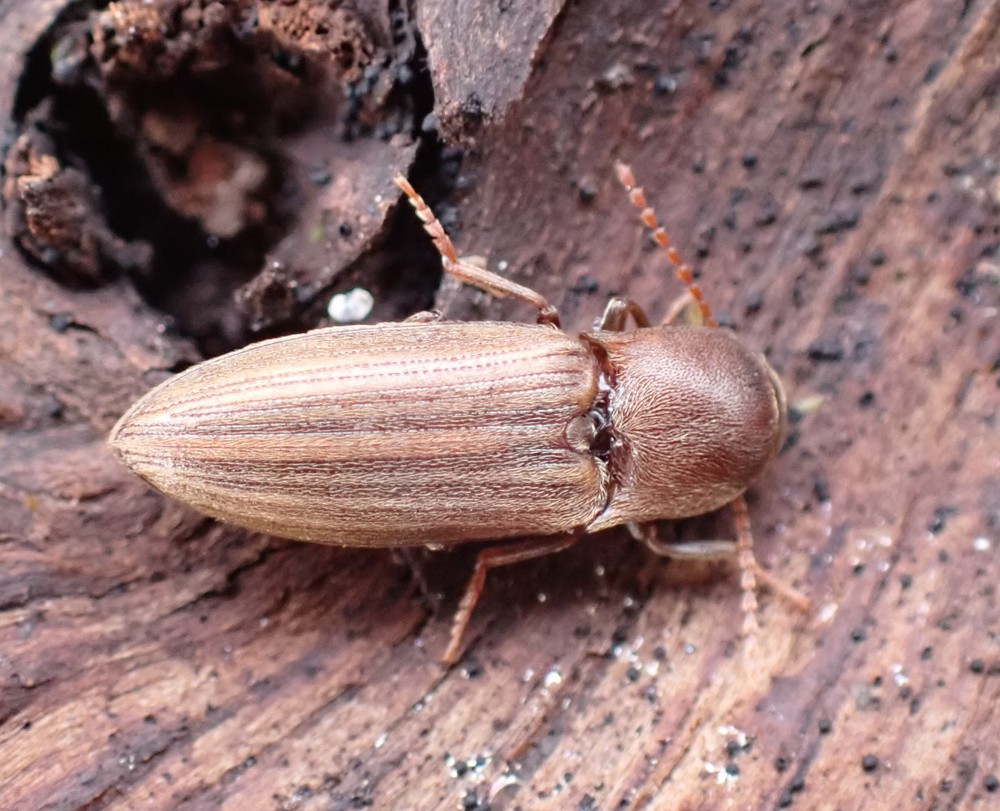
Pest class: clickbeetles_wireworms